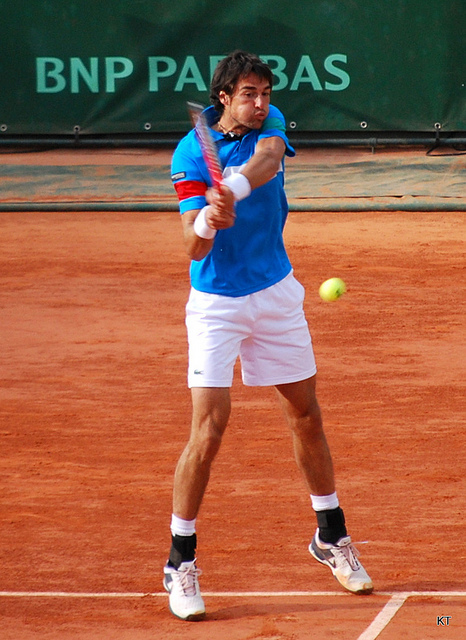
một nam vận động viên tennis đang nhón chân để đánh bóng